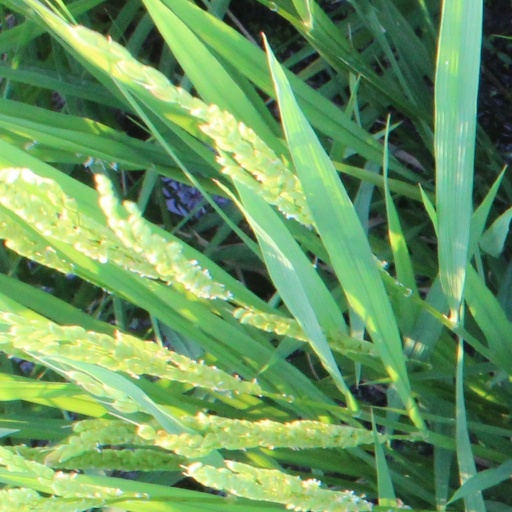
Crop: rice